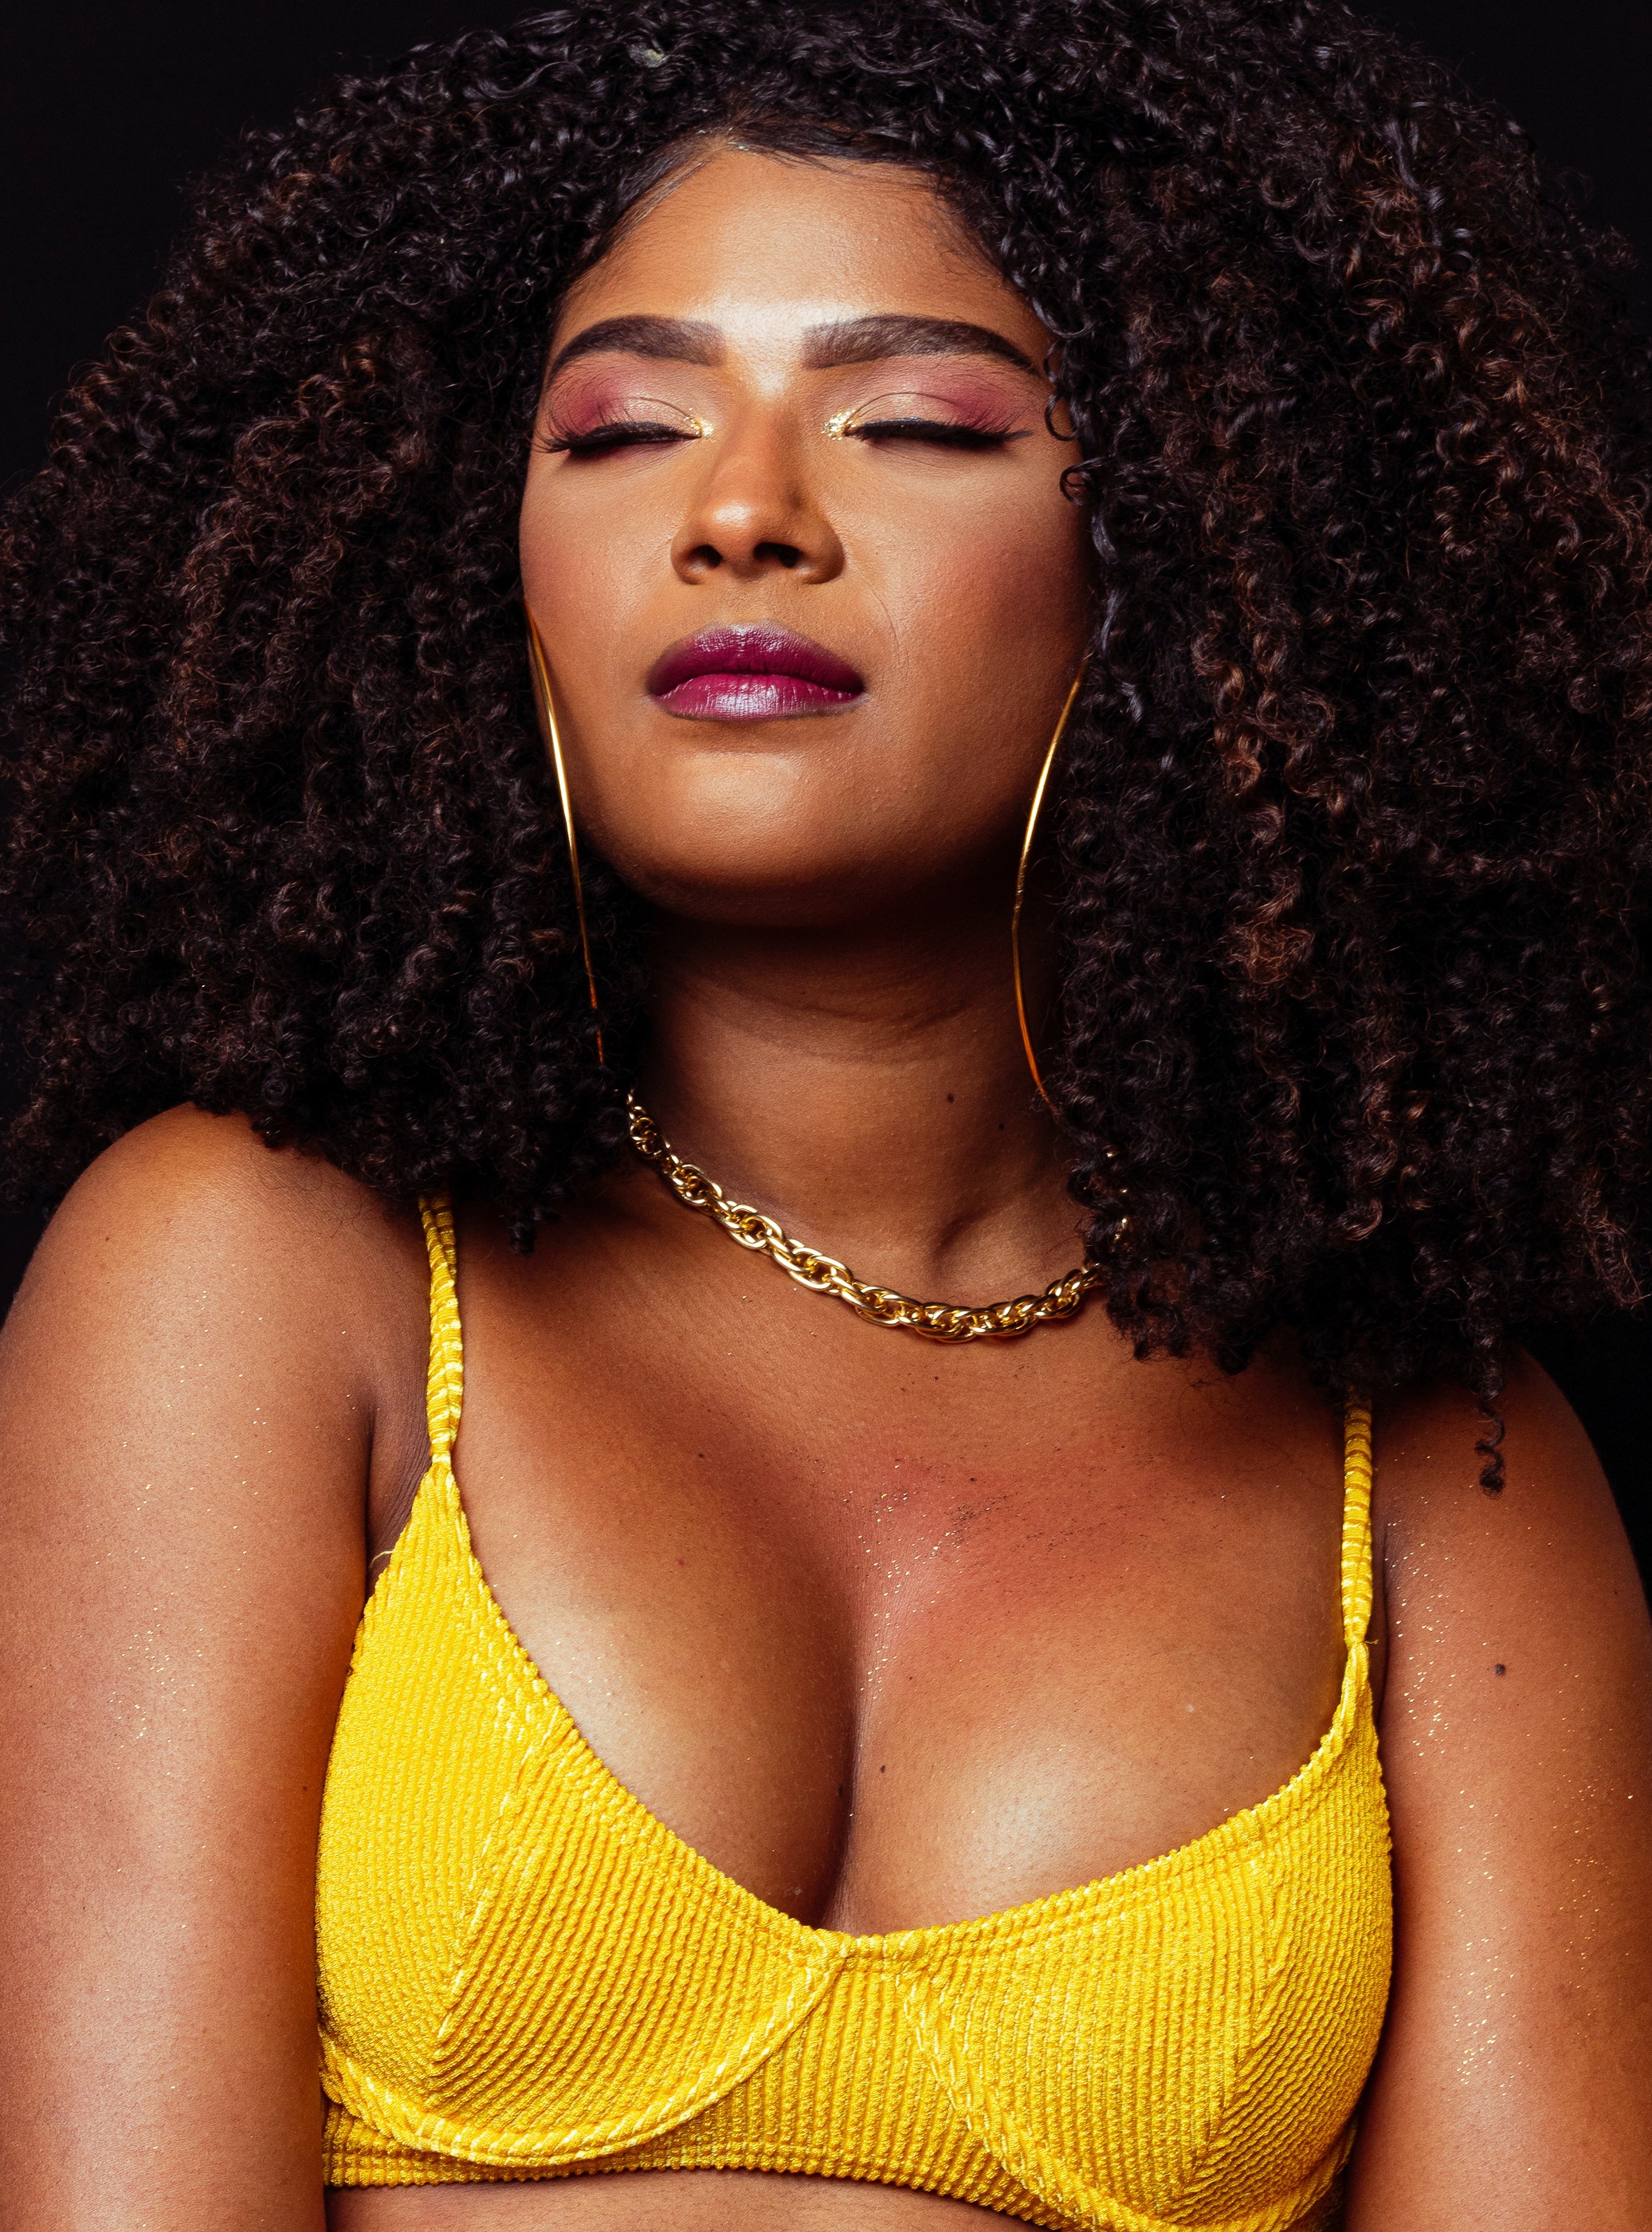
woman, clothing, face, hair, head, lip, chin, jheri curl, hairstyle, eyebrow, shoulder, muscle, organ, black, fashion, human, afro, flash photography, ringlet, eyelash, yellow, body jewelry, black hair, Lace wig, lingerie top, cool, wig, earrings, thigh, chest, fashion design, long hair, jewellery, necklace, beauty, Artificial hair integrations, trunk, event, waist, brown hair, abdomen, undergarment, layered hair, fashion accessory, lingerie, fashion model, hair coloring, portrait photography, photo shoot, fun, sitting